1973–74 Serie B

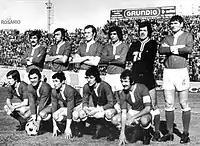
1973–74 Varese squad

The Serie B 1973–74 was the forty-second tournament of this competition played in Italy since its creation.